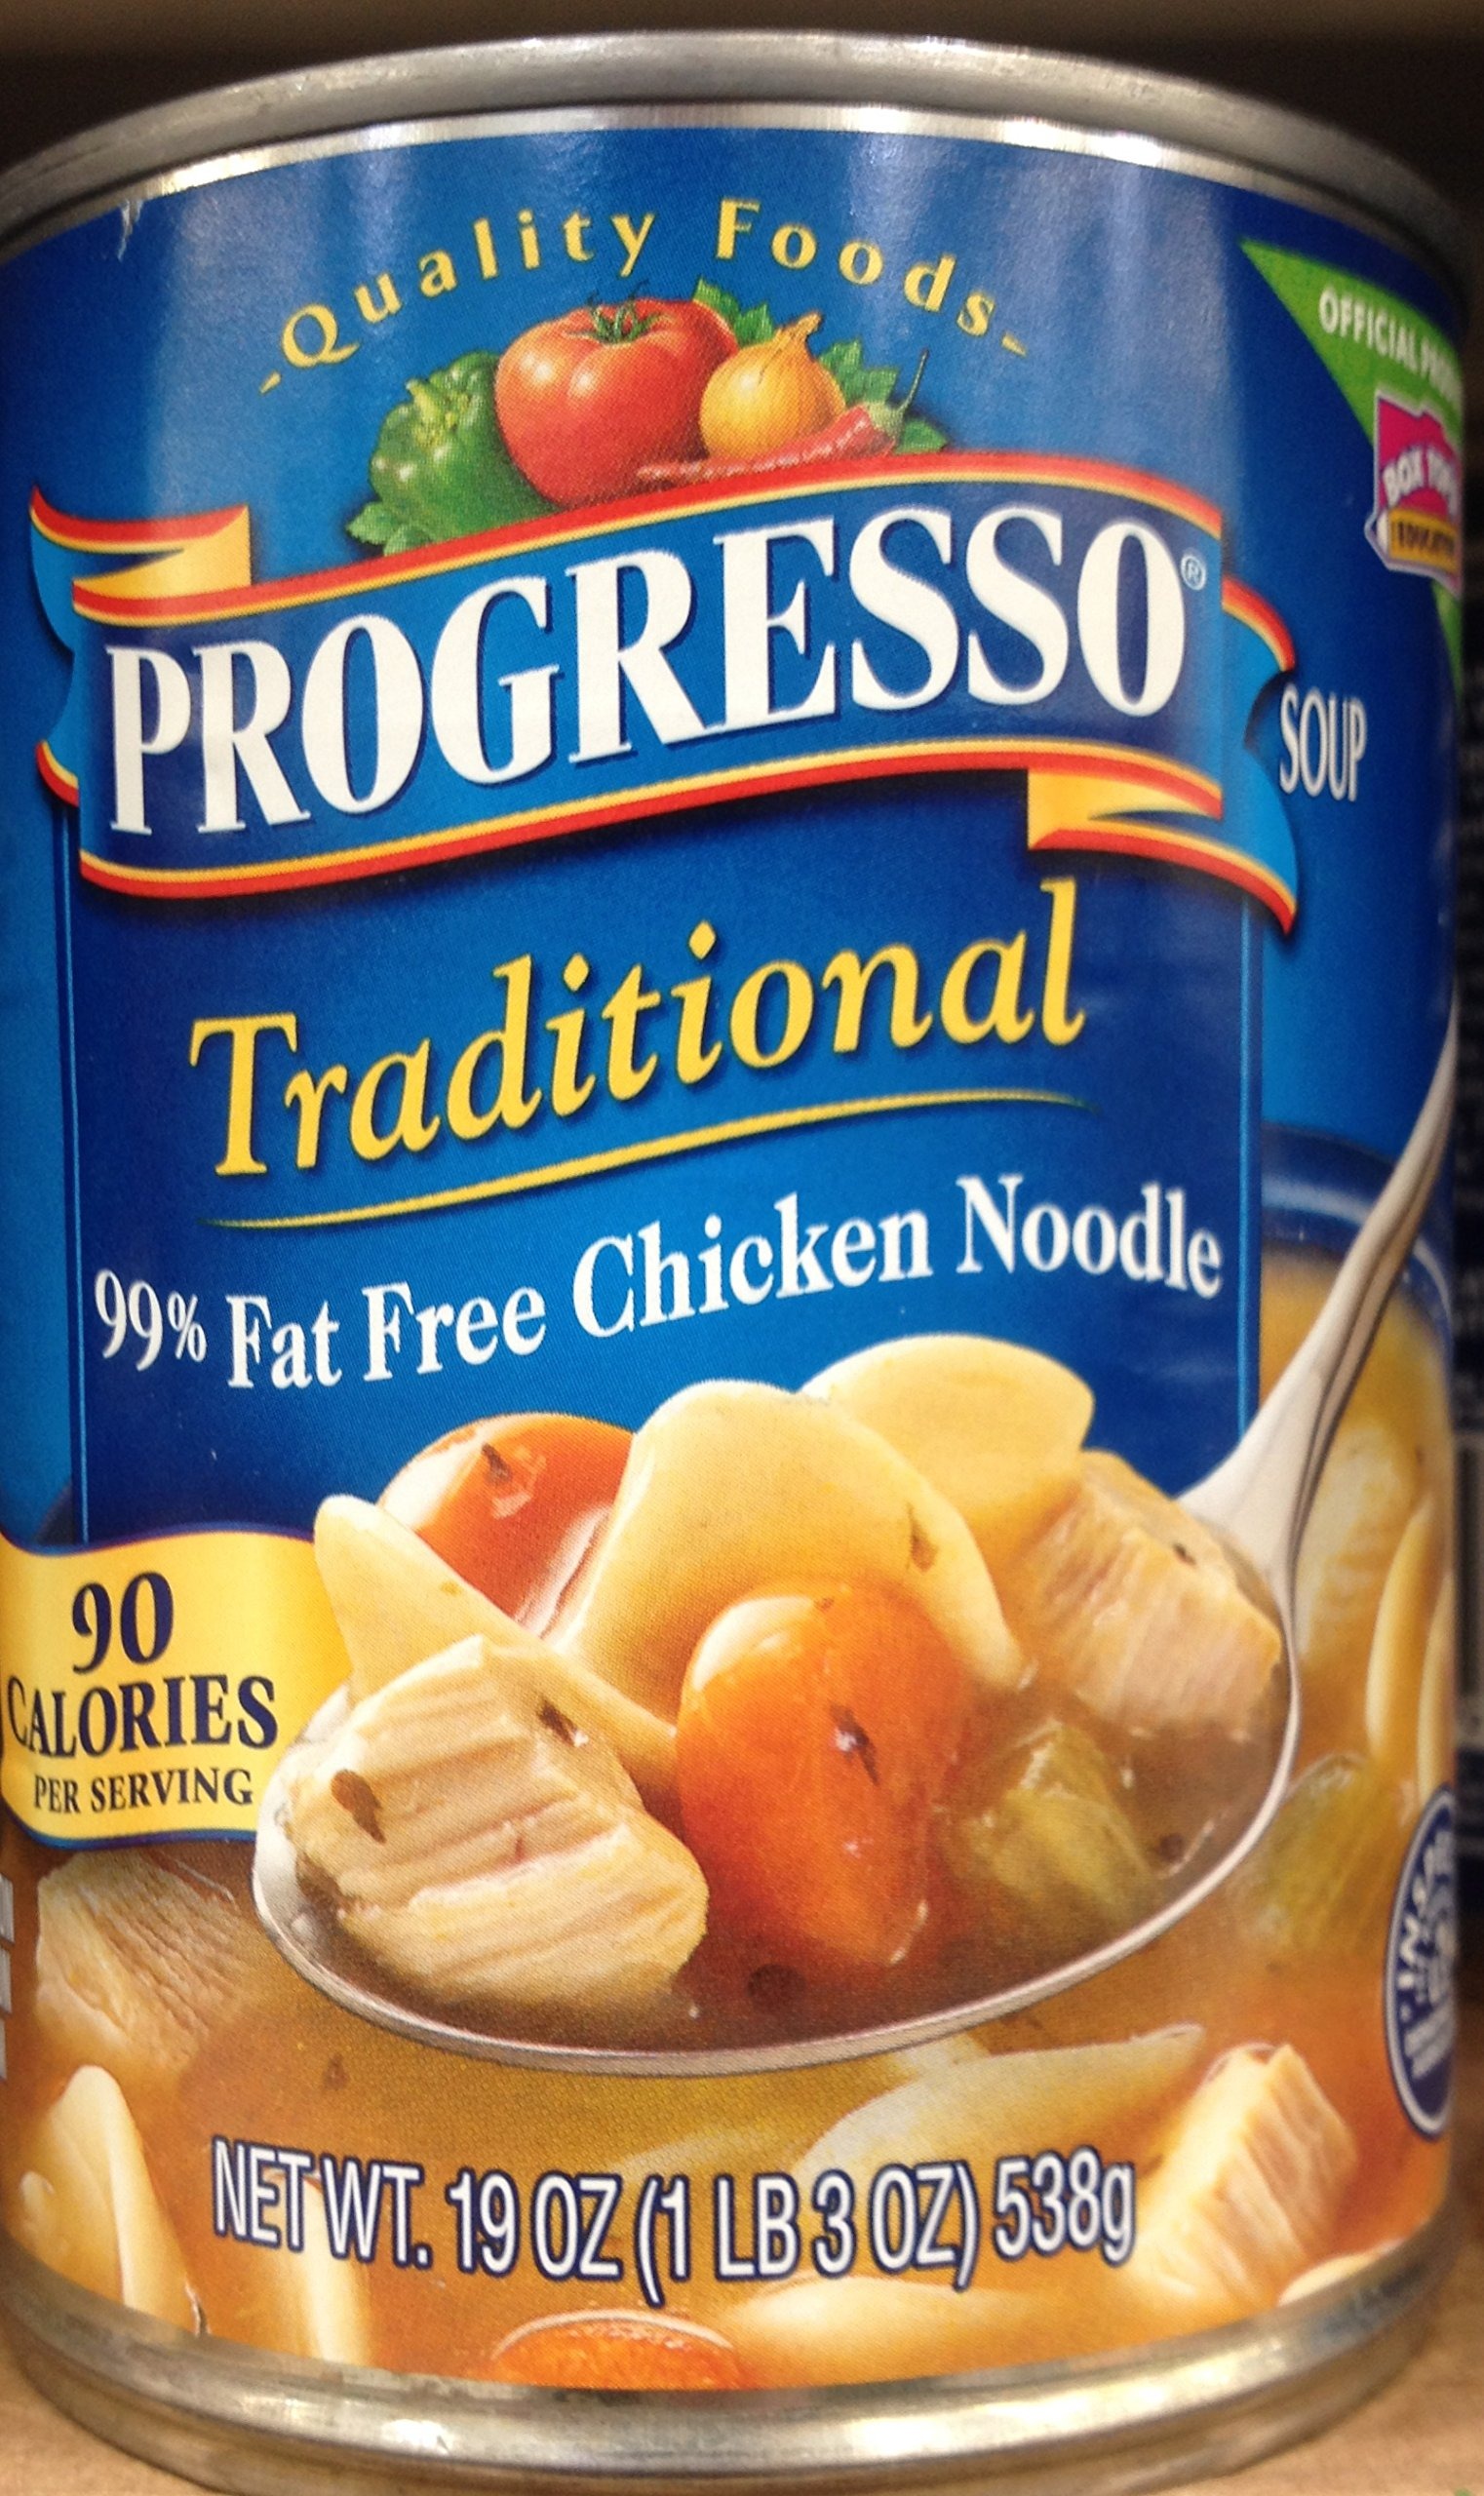
Item Name: Progresso Traditional 99% Fat Free Chicken Noodle Soup 19oz Can (Pack of 18)
Value: 342.0
Unit: Fl Oz

Price: 2.18